Scarus zelindae

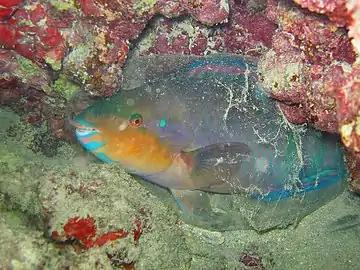
In its "mucus sleeping bag".

Parrotfish swim in a rowing style by using their pectoral fins. The movement patterns of these fish are influenced by the abundance of algae in a particular habitat since if they find a good feeding spot, they will defend their feeding territory while waiting for algae to regrow. This species of parrotfish are scrapers, which has less powerful jaws, but can also act as excavators, which have larger, stronger jaws. Parrotfish are classified as scrapers due to their weaker and more mobile oral apparatus. Scrapers have a mobile and complex jaw articulation with slender musculature and a non-excavating bite that restricts them to the removal of algae from the substratum surface only. During the day, "Scarus zelindae" scrapes algae from coral reefs in the southwest Atlantic Ocean with a parrot-like beak. At night, the fish sleeps in coral and wraps itself in a mucus cocoon. The parrotfish secretes mucus from glands near its gills, a process that can take up to an hour. Scientists believe the mucus sleeping bags mask the fish's scent, protecting it from predators. It is also thought that the parrotfish's mucus protects it from bloodthirsty isopods. Due to their feeding habits, "Scarus zelindae" plays an important role in bioerosion. They can remove algae from rocks by using their sharp beak. This also aids in producing and maintaining coral sand for the reef biome.